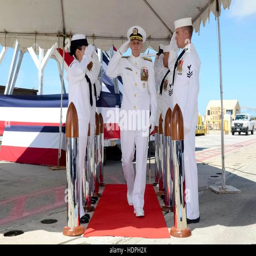
sailors salute person as her arrives at the change - of